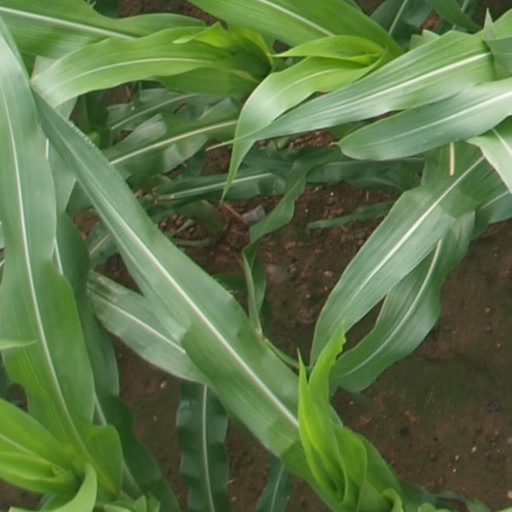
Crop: maize; corn